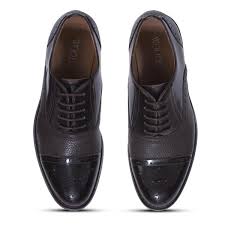
Label: Brogue